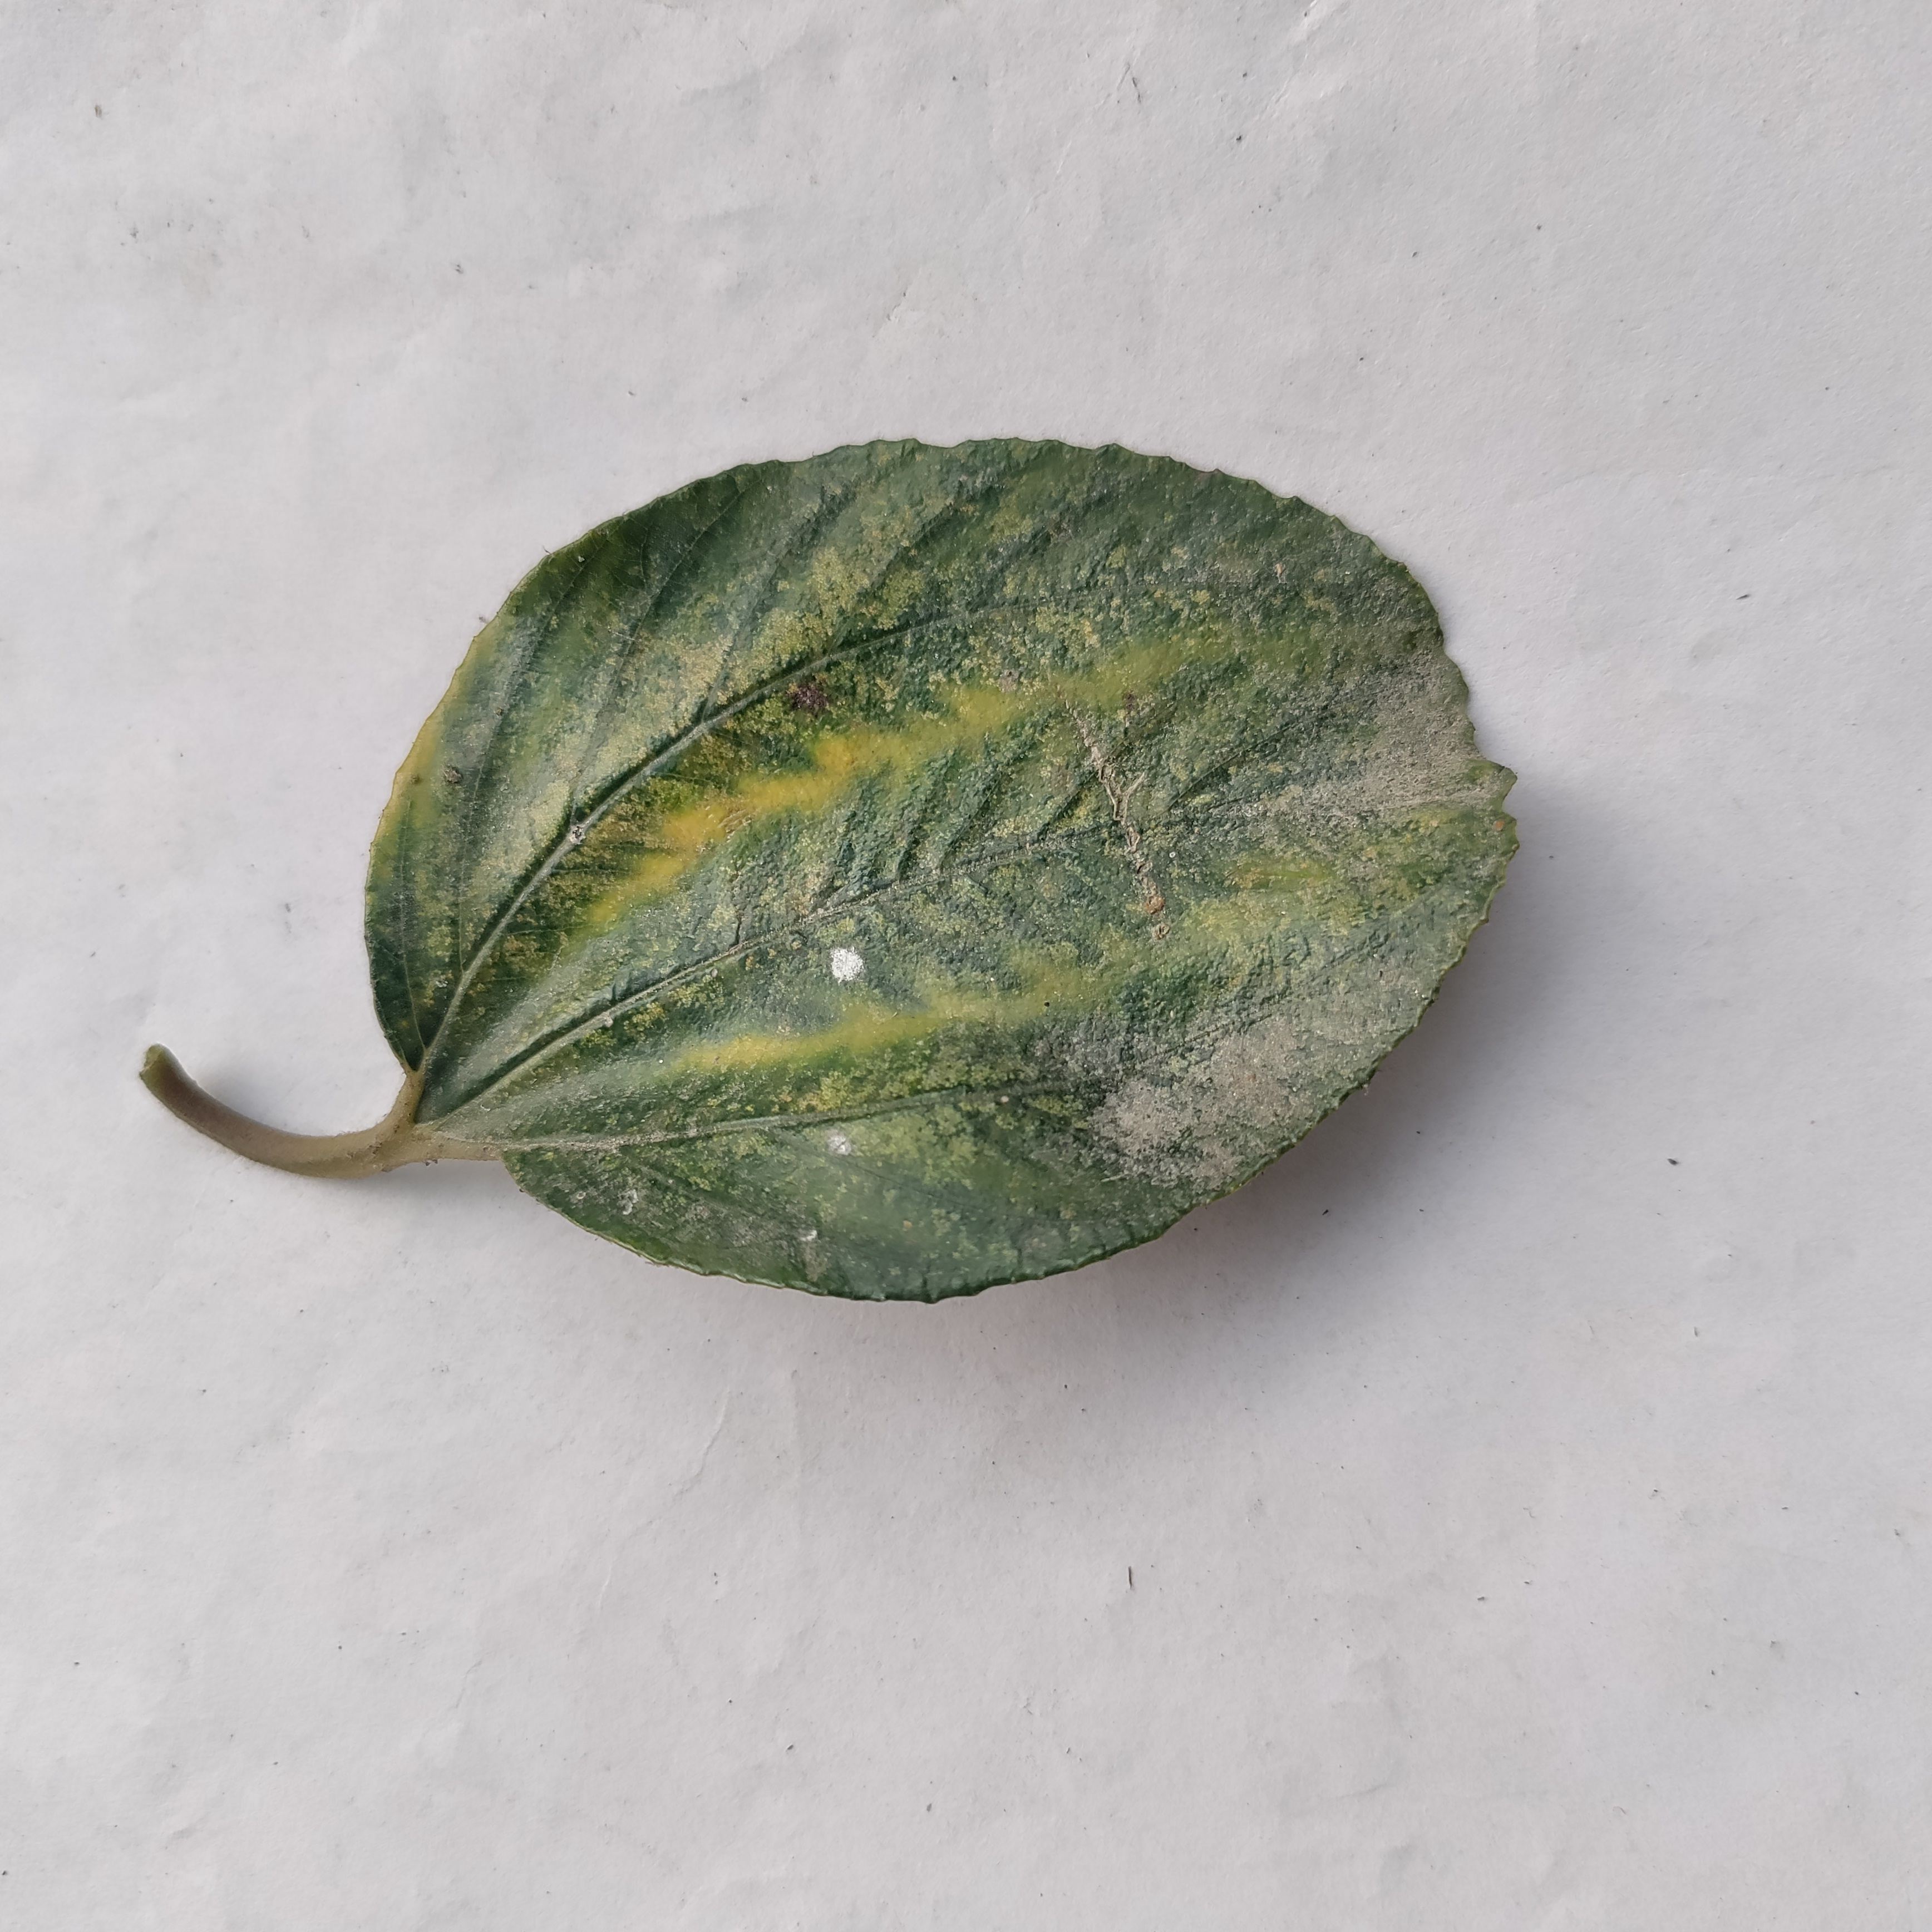
Label: Yellow